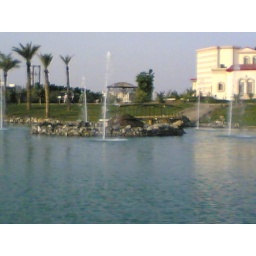
This farm is amazing mashalah.. This pic was before putting the ducks in the lake